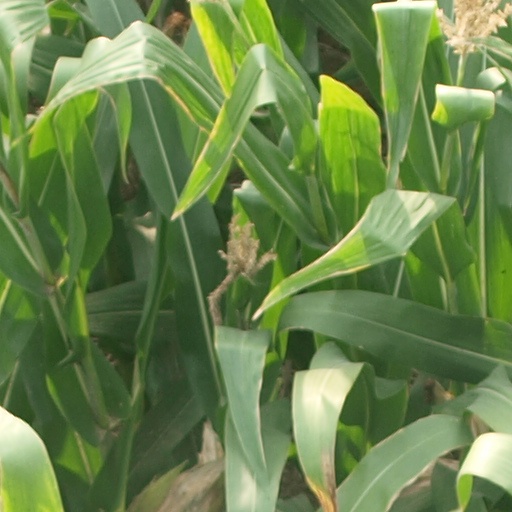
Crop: maize; corn